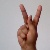
The image shows a hand gesture representing the letter 'K' in Indian Sign Language.